Filip Konowal

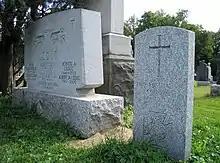
Filip Konowal's standard Commonwealth War Graves Commission gravestone, adjacent to his wife Juliette's family monument. It is inscribed "Filip Konowal V·C / Corporal / 47 Battn C·E·F / 3 June 1959 Age 72", with a simple Christian cross above and the Victoria Cross below.

In addition to the Victoria Cross, he was also awarded the British War Medal (1914–1920), Victory Medal (1914–1919), George VI Coronation Medal (1937), Elizabeth II Coronation Medal (1953), and was entitled to the Cross of St George, 4th Class, from Russia.